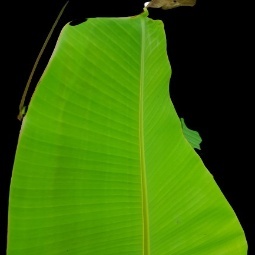
Label: Zinc